Jennifer Granholm

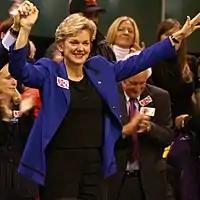
Granholm at a campaign event in November 2006

Granholm emphasized post-secondary education for Michiganders following the decline in Michigan manufacturing jobs, many of which did not require a college degree. In 2004 she asked Lieutenant Governor John D. Cherry to lead the Commission on Higher Education and Economic Growth to double the number of college graduates in Michigan. Many of the commission's recommendations were enacted into law during Granholm's tenure as governor, e.g. increasing high school graduation standards (The Michigan Merit Curriculum) so that every Michigan high school student takes a college preparatory curriculum, which includes four years of math and English/language arts and three years of science and social studies, beginning with students who entered high school in the fall of 2006.